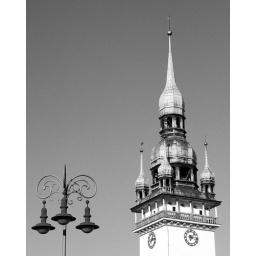
A monochrome rendering of a clock tower in Brno